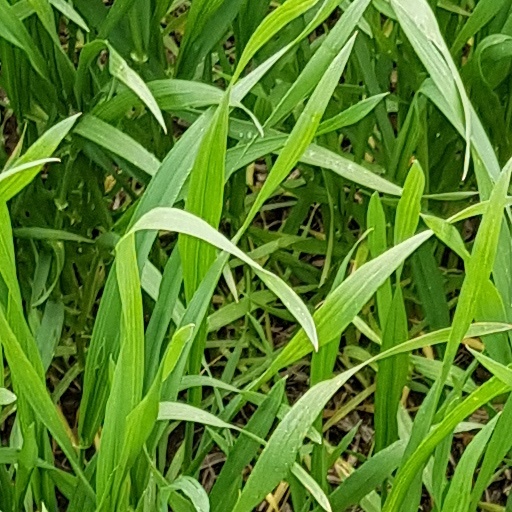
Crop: wheat